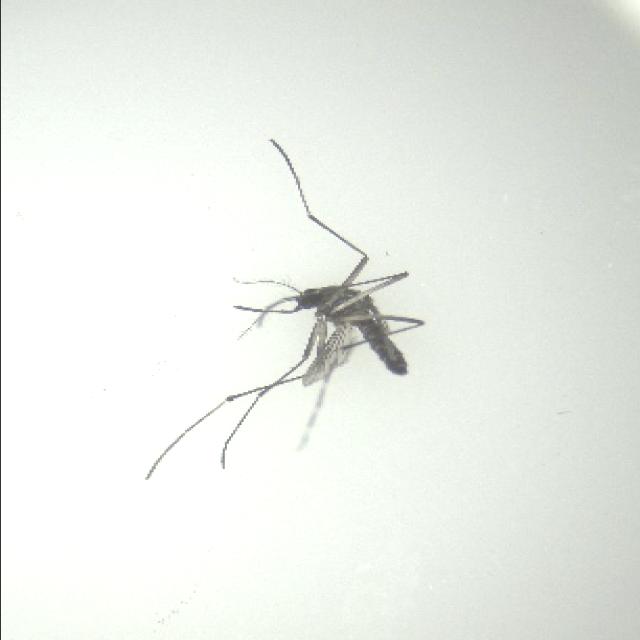
Species: aedes_albopictus